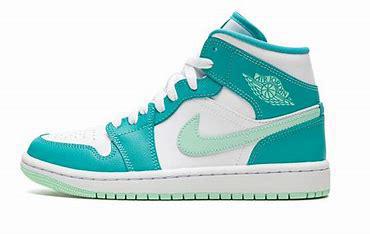
Brand: Nike
Model: 1